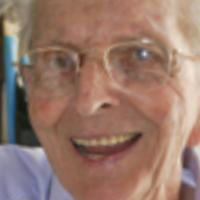
Age group: age 80 +